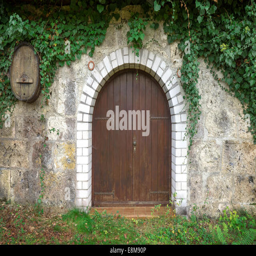
round wooden gate of a stock of wine